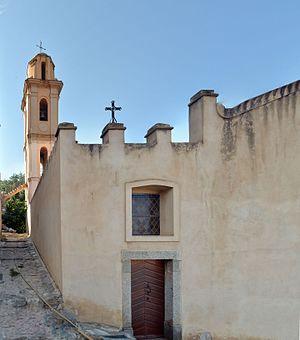
Avapessa est une commune française située dans la circonscription départementale de la Haute-Corse et le territoire de la collectivité de Corse. Le village appartient à la piève d'Aregno, en Balagne.